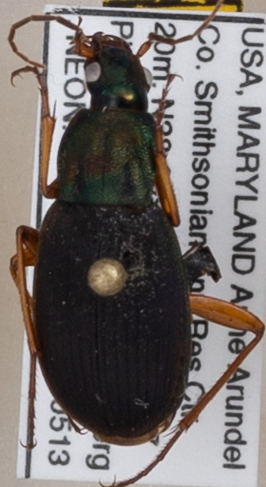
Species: Chlaenius aestivus
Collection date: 2021-05-13
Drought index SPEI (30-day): -1.038
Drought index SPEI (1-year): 1.69
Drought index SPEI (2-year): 1.19